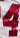
Number: 4